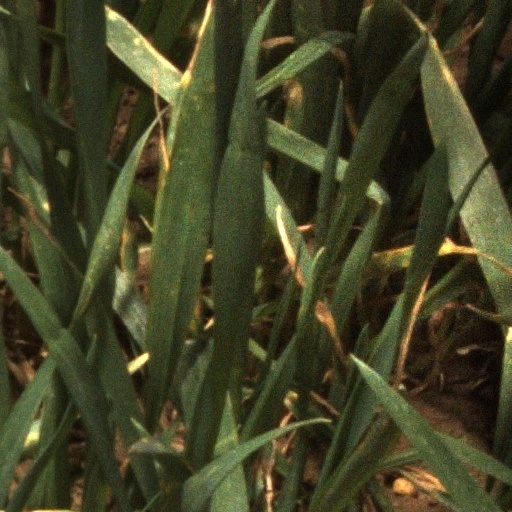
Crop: wheat